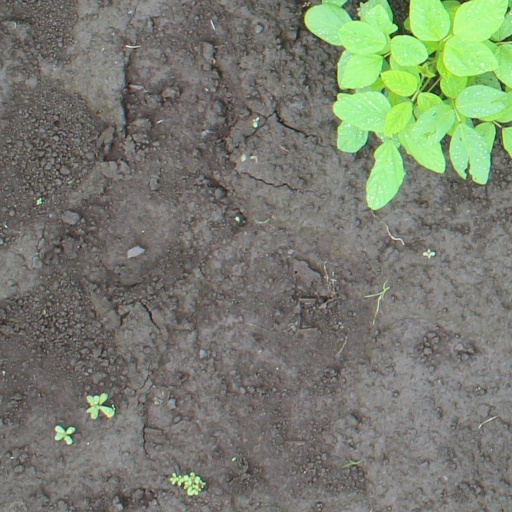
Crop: soybean